Alverstone railway station

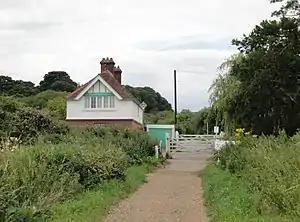
The old station building, now converted into private residence.

Alverstone railway station was an intermediate station situated on the edge of Alverstone village on the Isle of Wight, off the south coast of England.